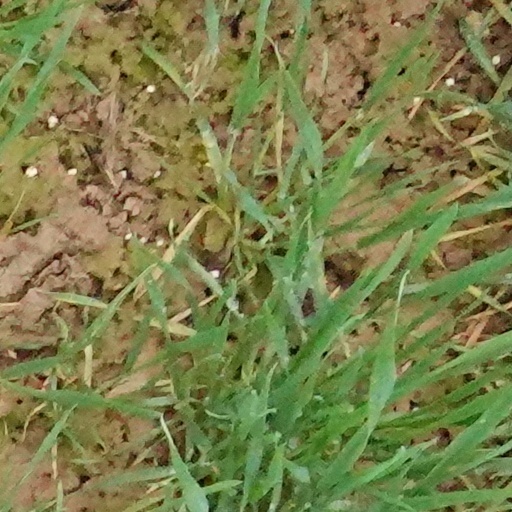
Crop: wheat